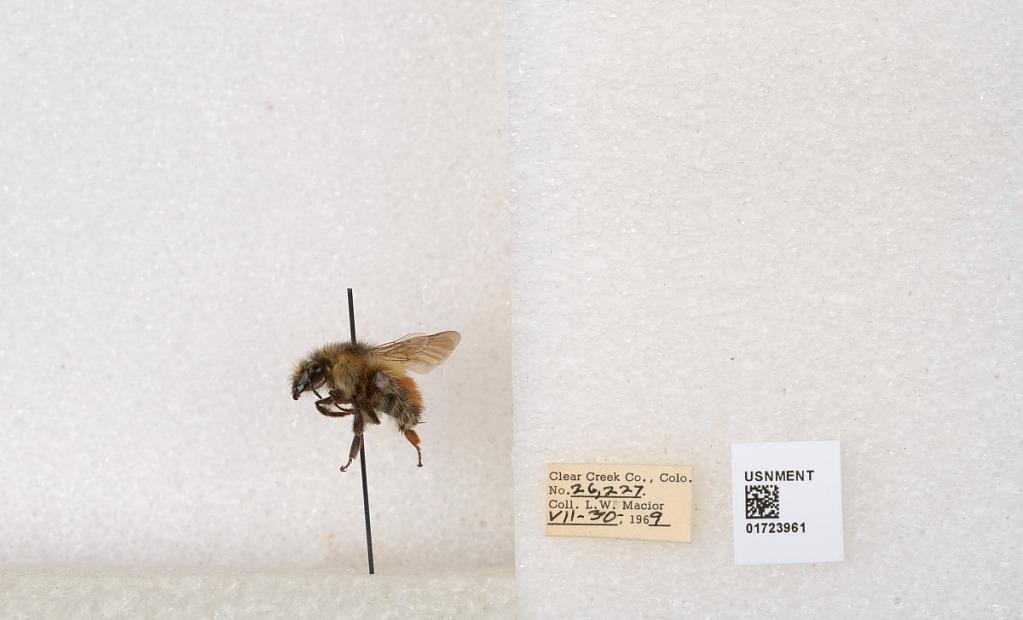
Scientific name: Bombus flavifrons Cresson
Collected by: L. Macior
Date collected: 1969-7-30
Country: United States
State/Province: Colorado
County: Clear Creek
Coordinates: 39.6891, -105.644